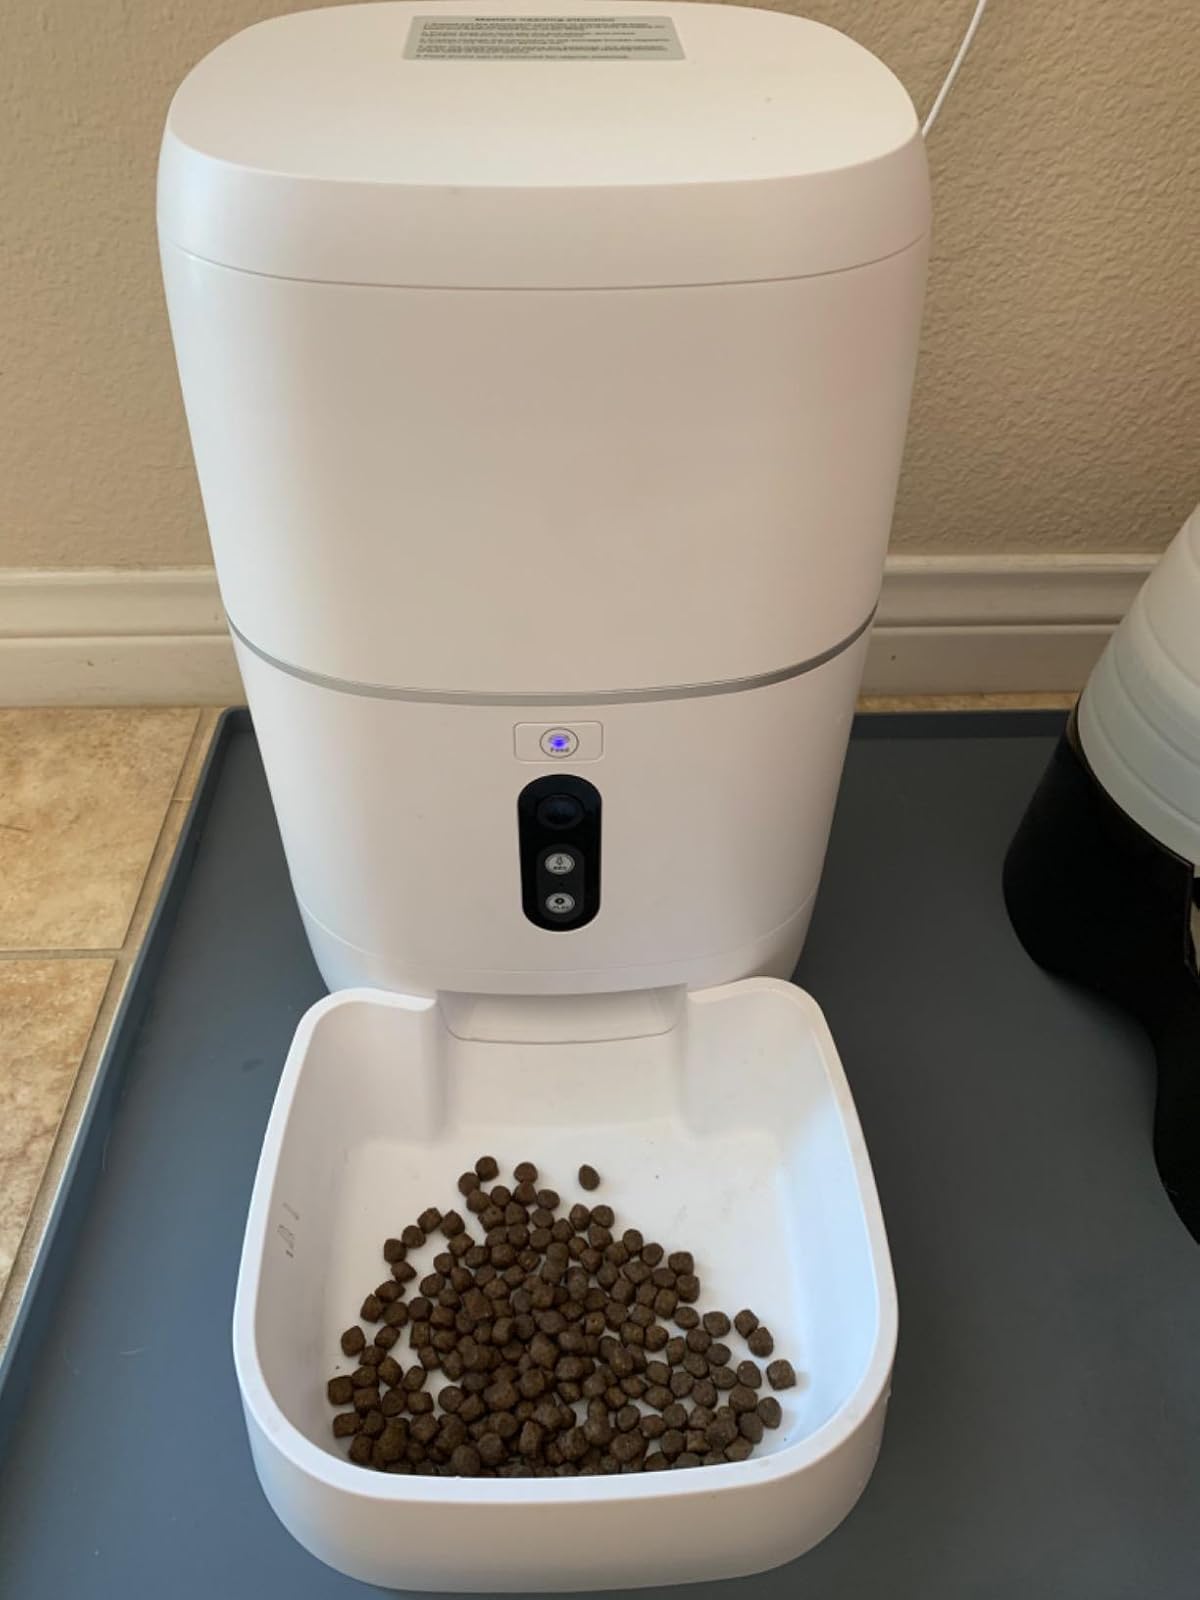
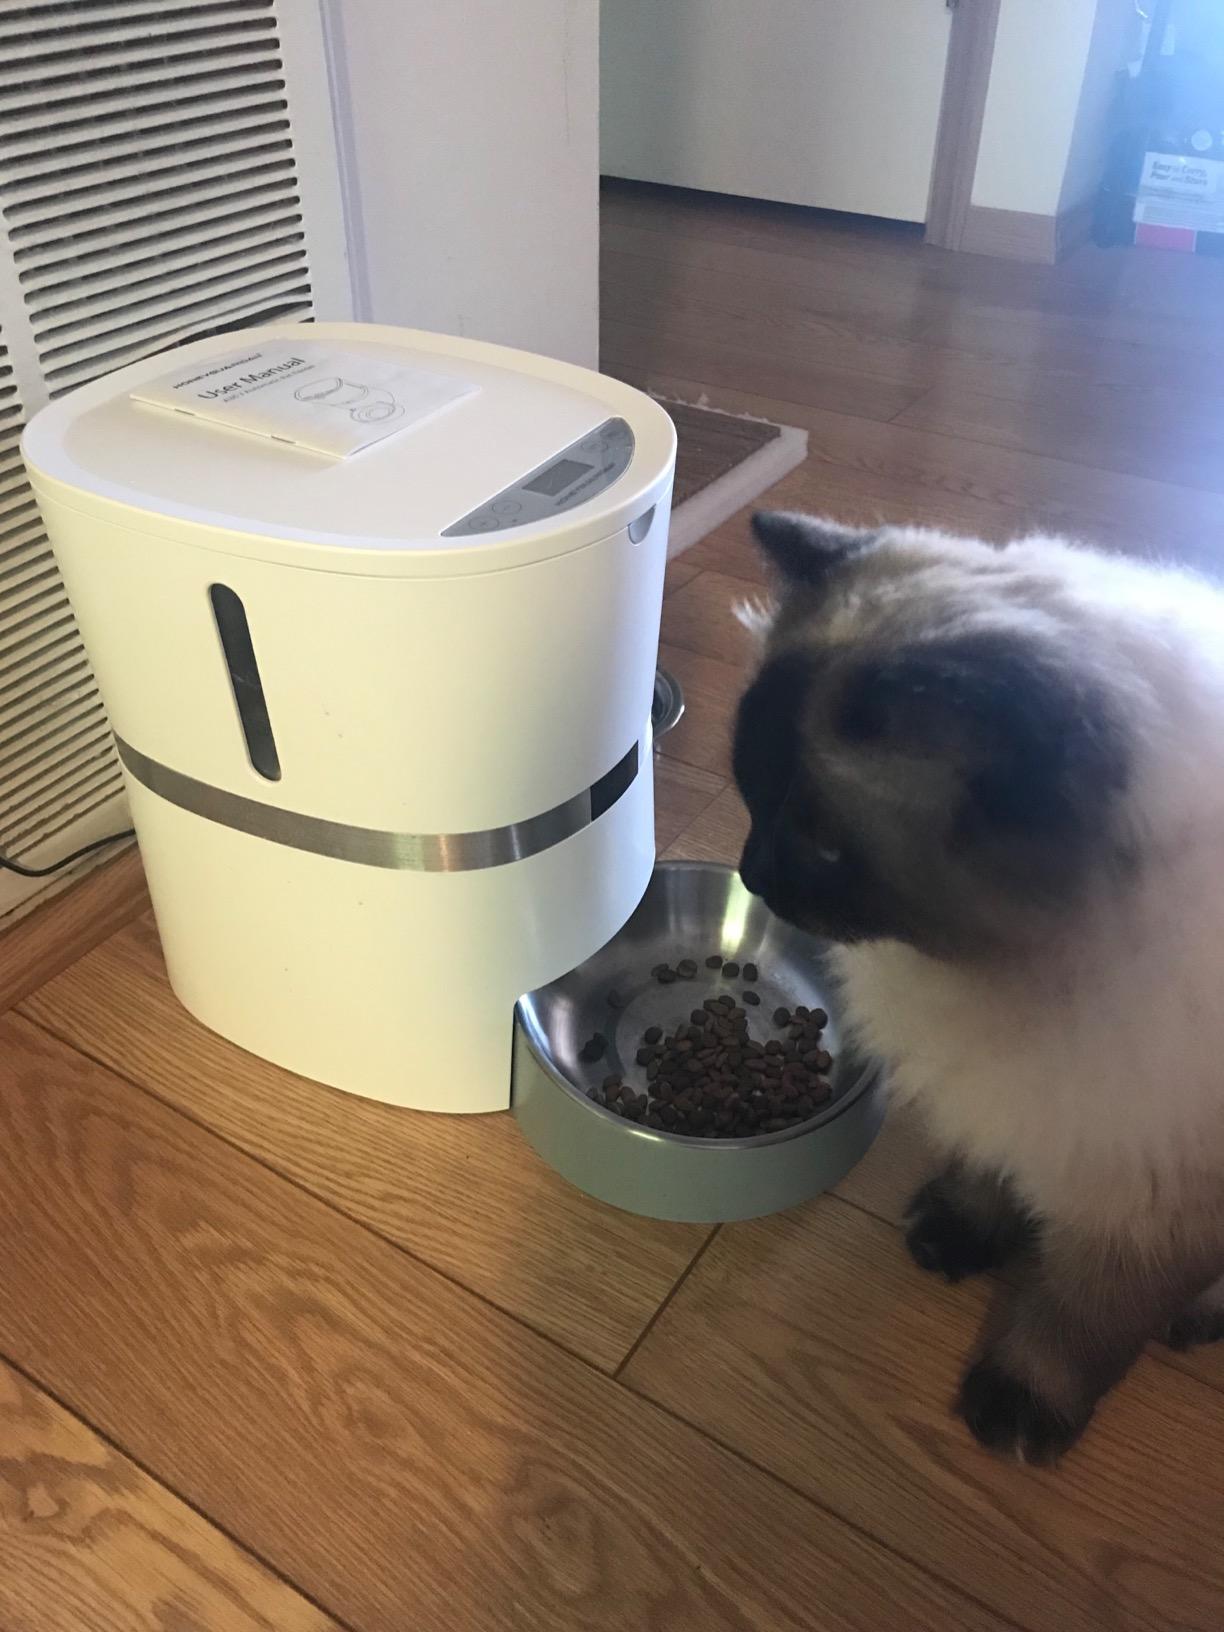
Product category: items_feeder
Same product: no